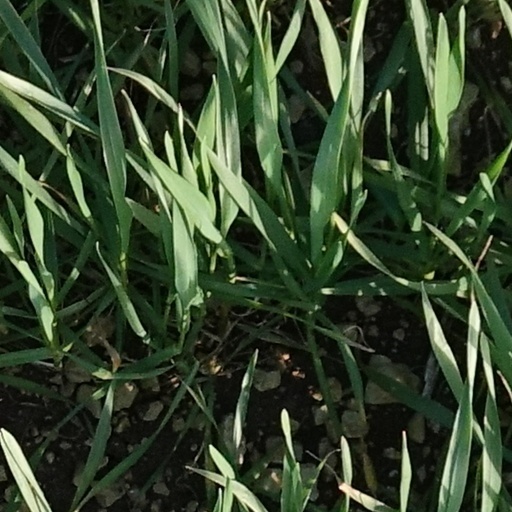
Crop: wheat